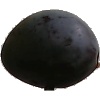
Label: Plum 3